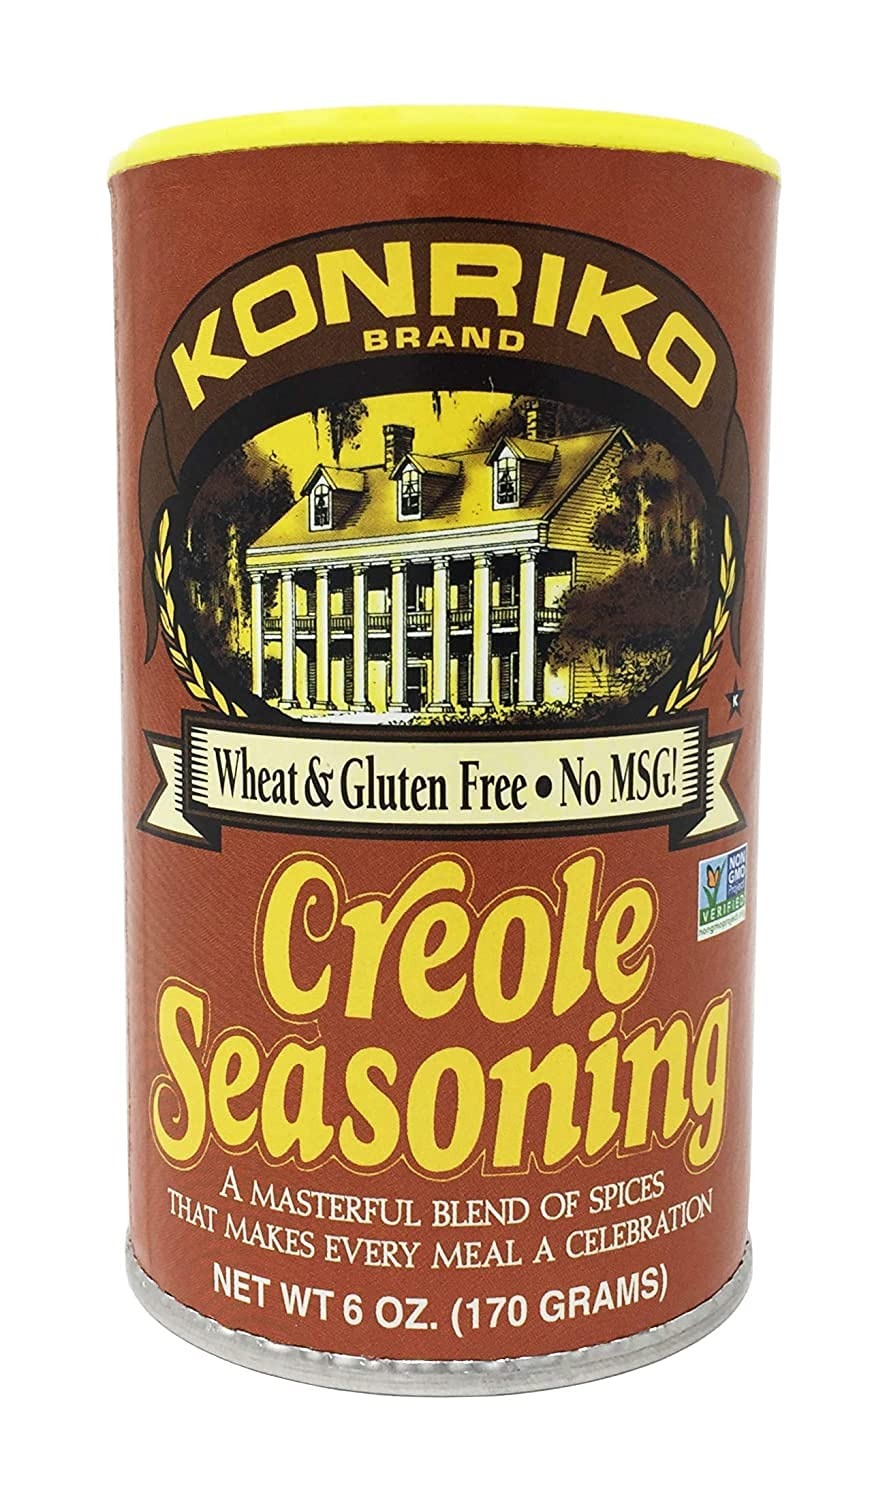
Item Name: Konriko - Creole Seasoning 6 oz - Wheat Free - Gluten Free - No MSG
Bullet Point 1: Konriko Creole Seasoning, 6 ounce, 1 Pack - Wheat Free, Gluten Free, and No MSG
Bullet Point 2: Creole Seasoning is perfect for all your barbecuing favorites!
Bullet Point 3: Enjoy our Creole Seasoning tonight on all your family favorites – simply replace salt with our beautifully blended seasoning.
Bullet Point 4: Creole Seasoning was born in South Louisiana’s strong culinary heritage and love of fine foods, and created using the plentiful seasonings of salt, red pepper, chili peppers, garlic, etc.
Bullet Point 5: Product of the oldest operating rice mill in the USA
Value: 6.0
Unit: Ounce

Price: 9.55